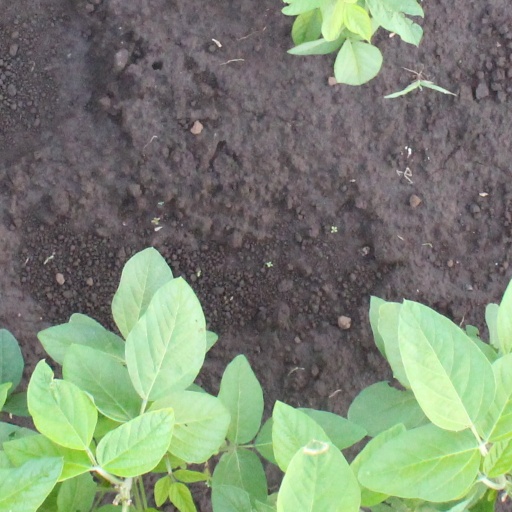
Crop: soybean